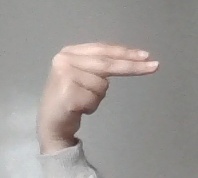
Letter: ain